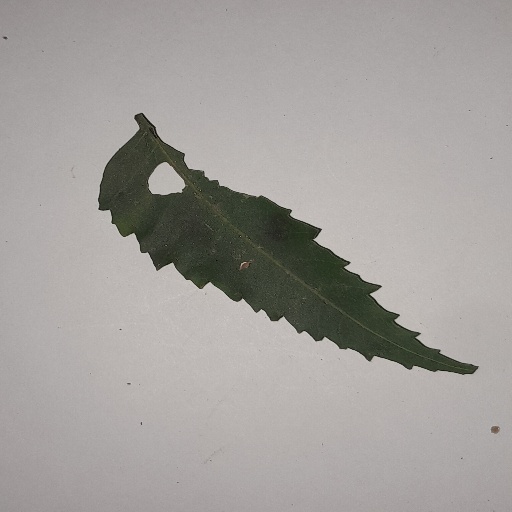
Species: Neem
Leaf condition: Shot Hole Leaf